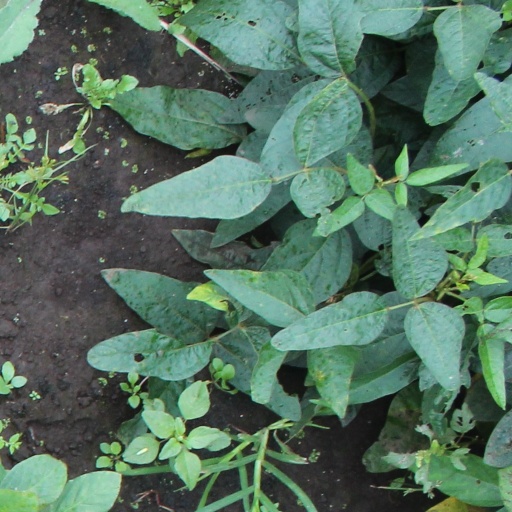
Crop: soybean